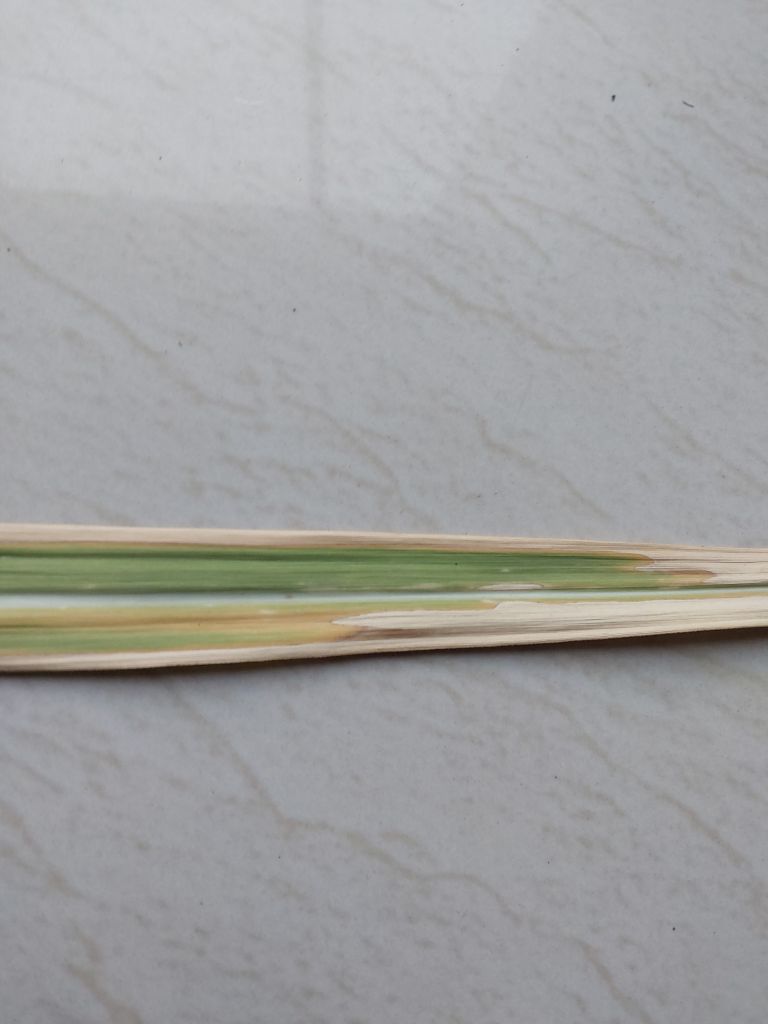
Label: Banded Chlorosis